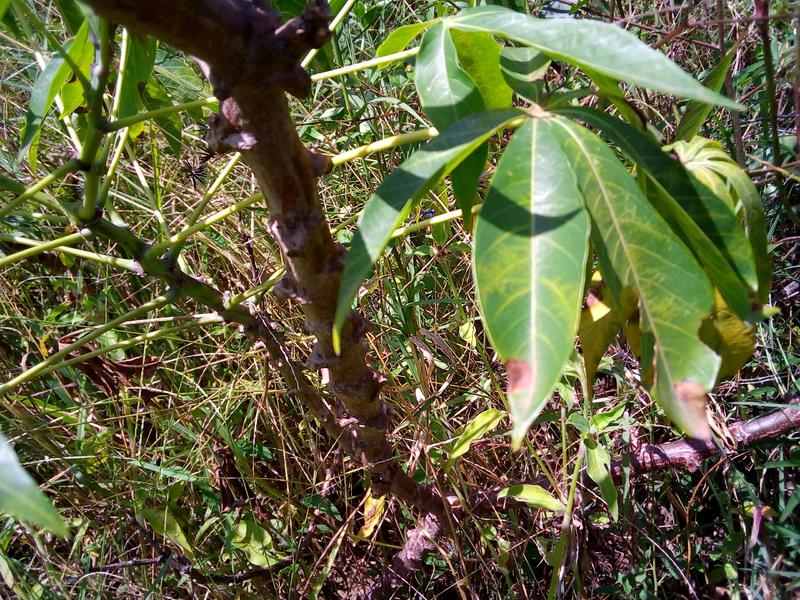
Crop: cassava
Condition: brown_streak_disease